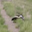
Label: skunk